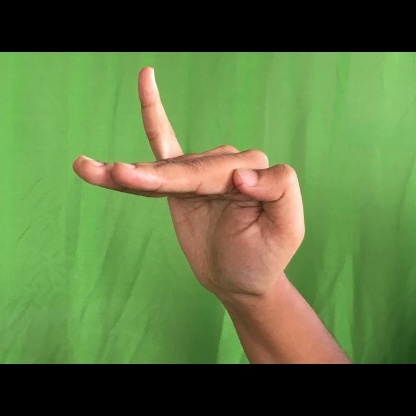
Mudra: Hamsapaksha